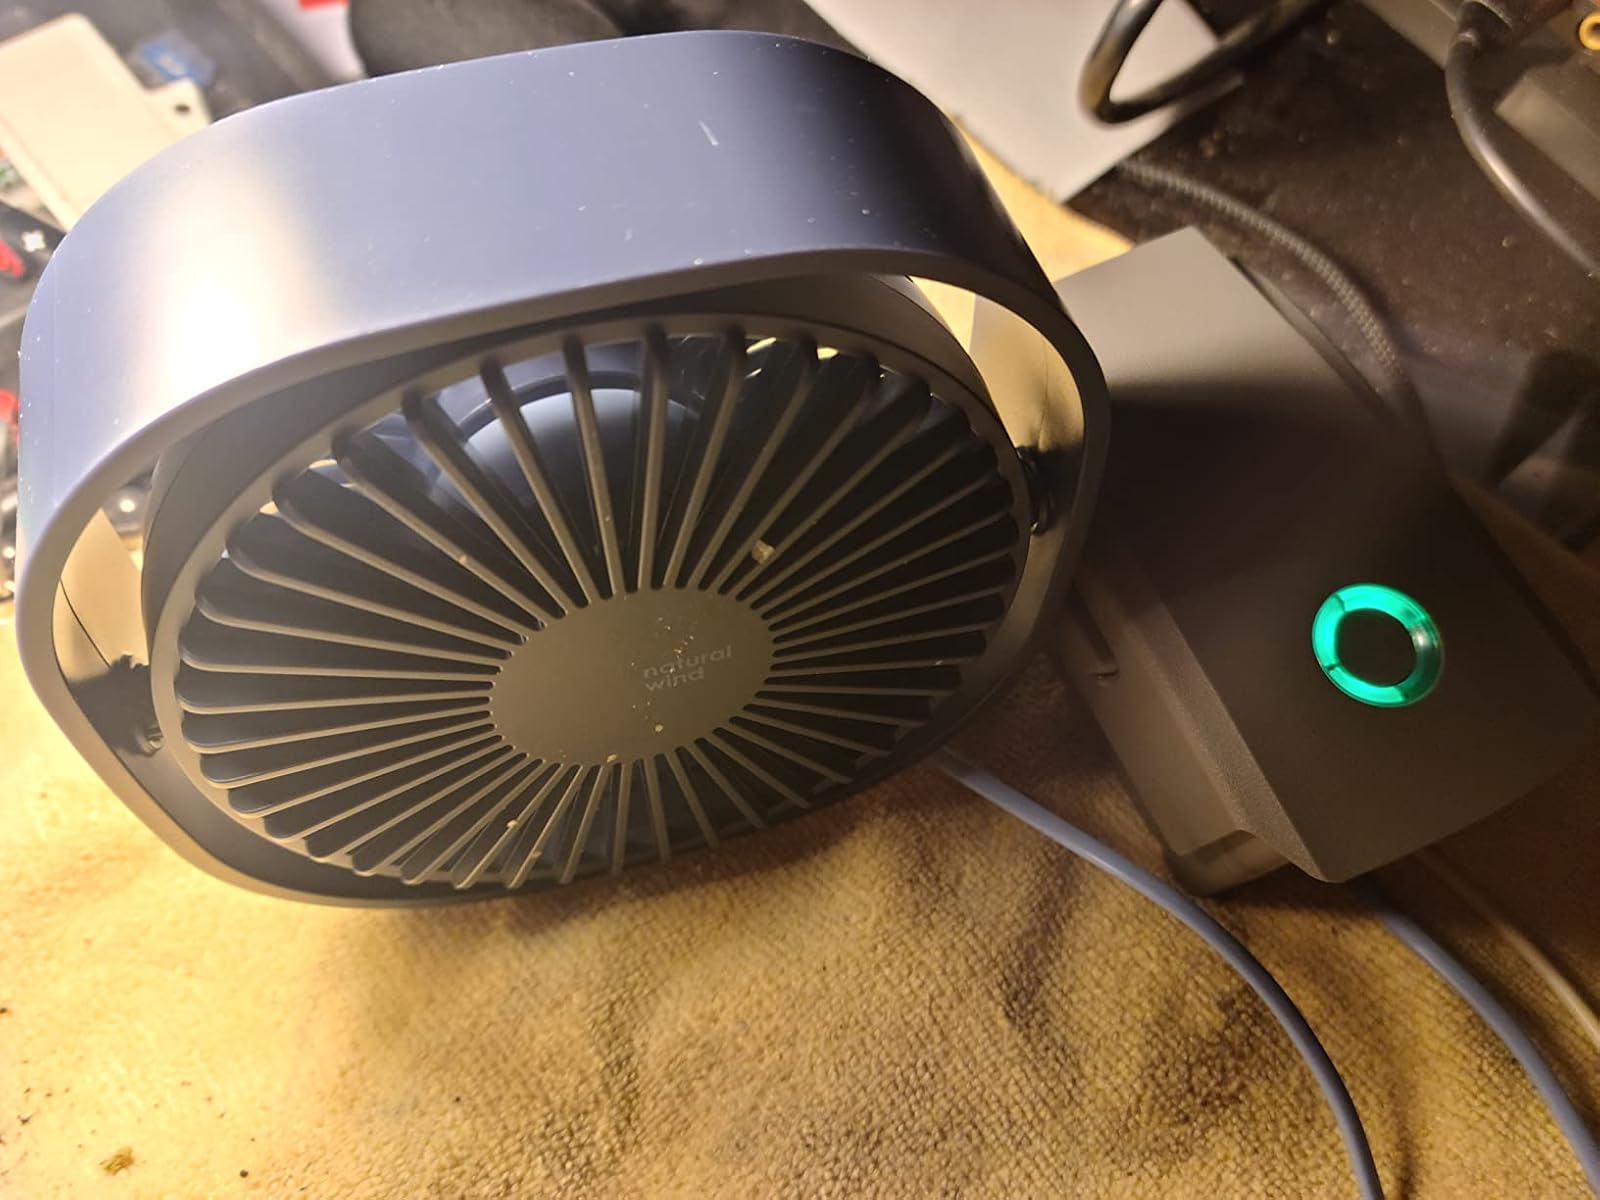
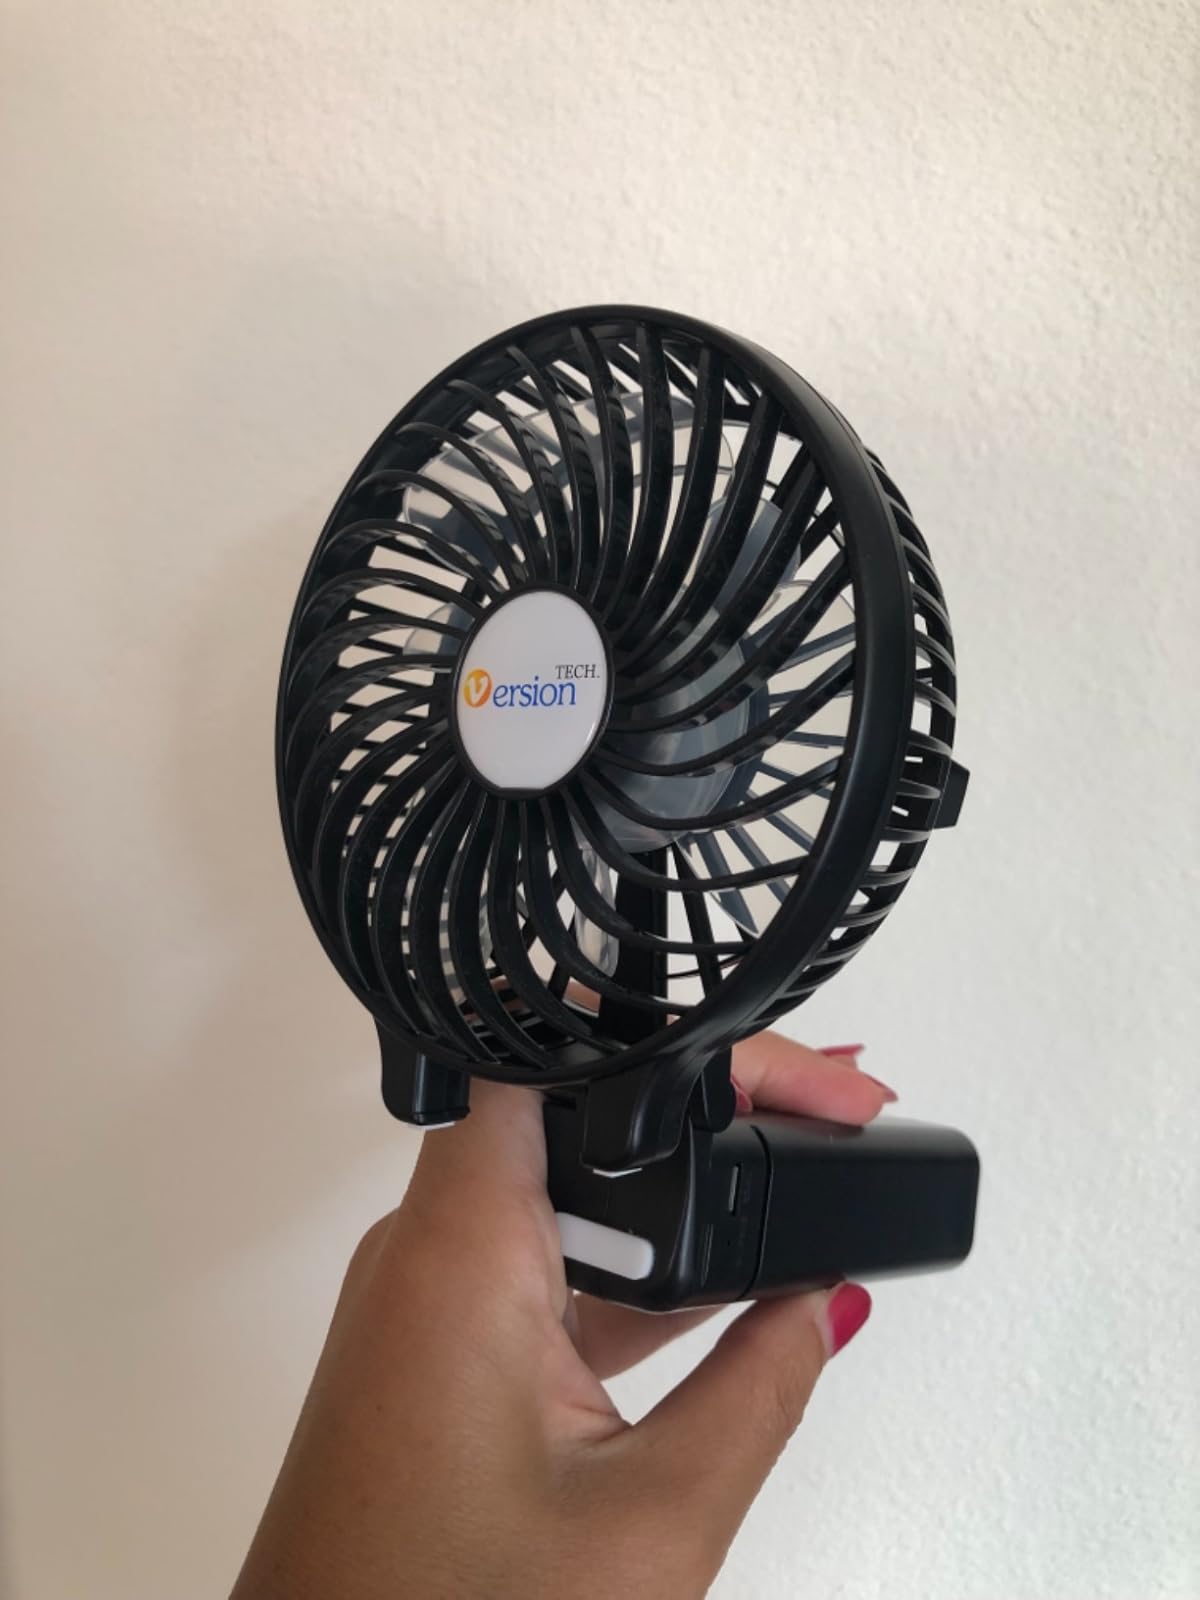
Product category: fan
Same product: no